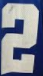
Number: 2